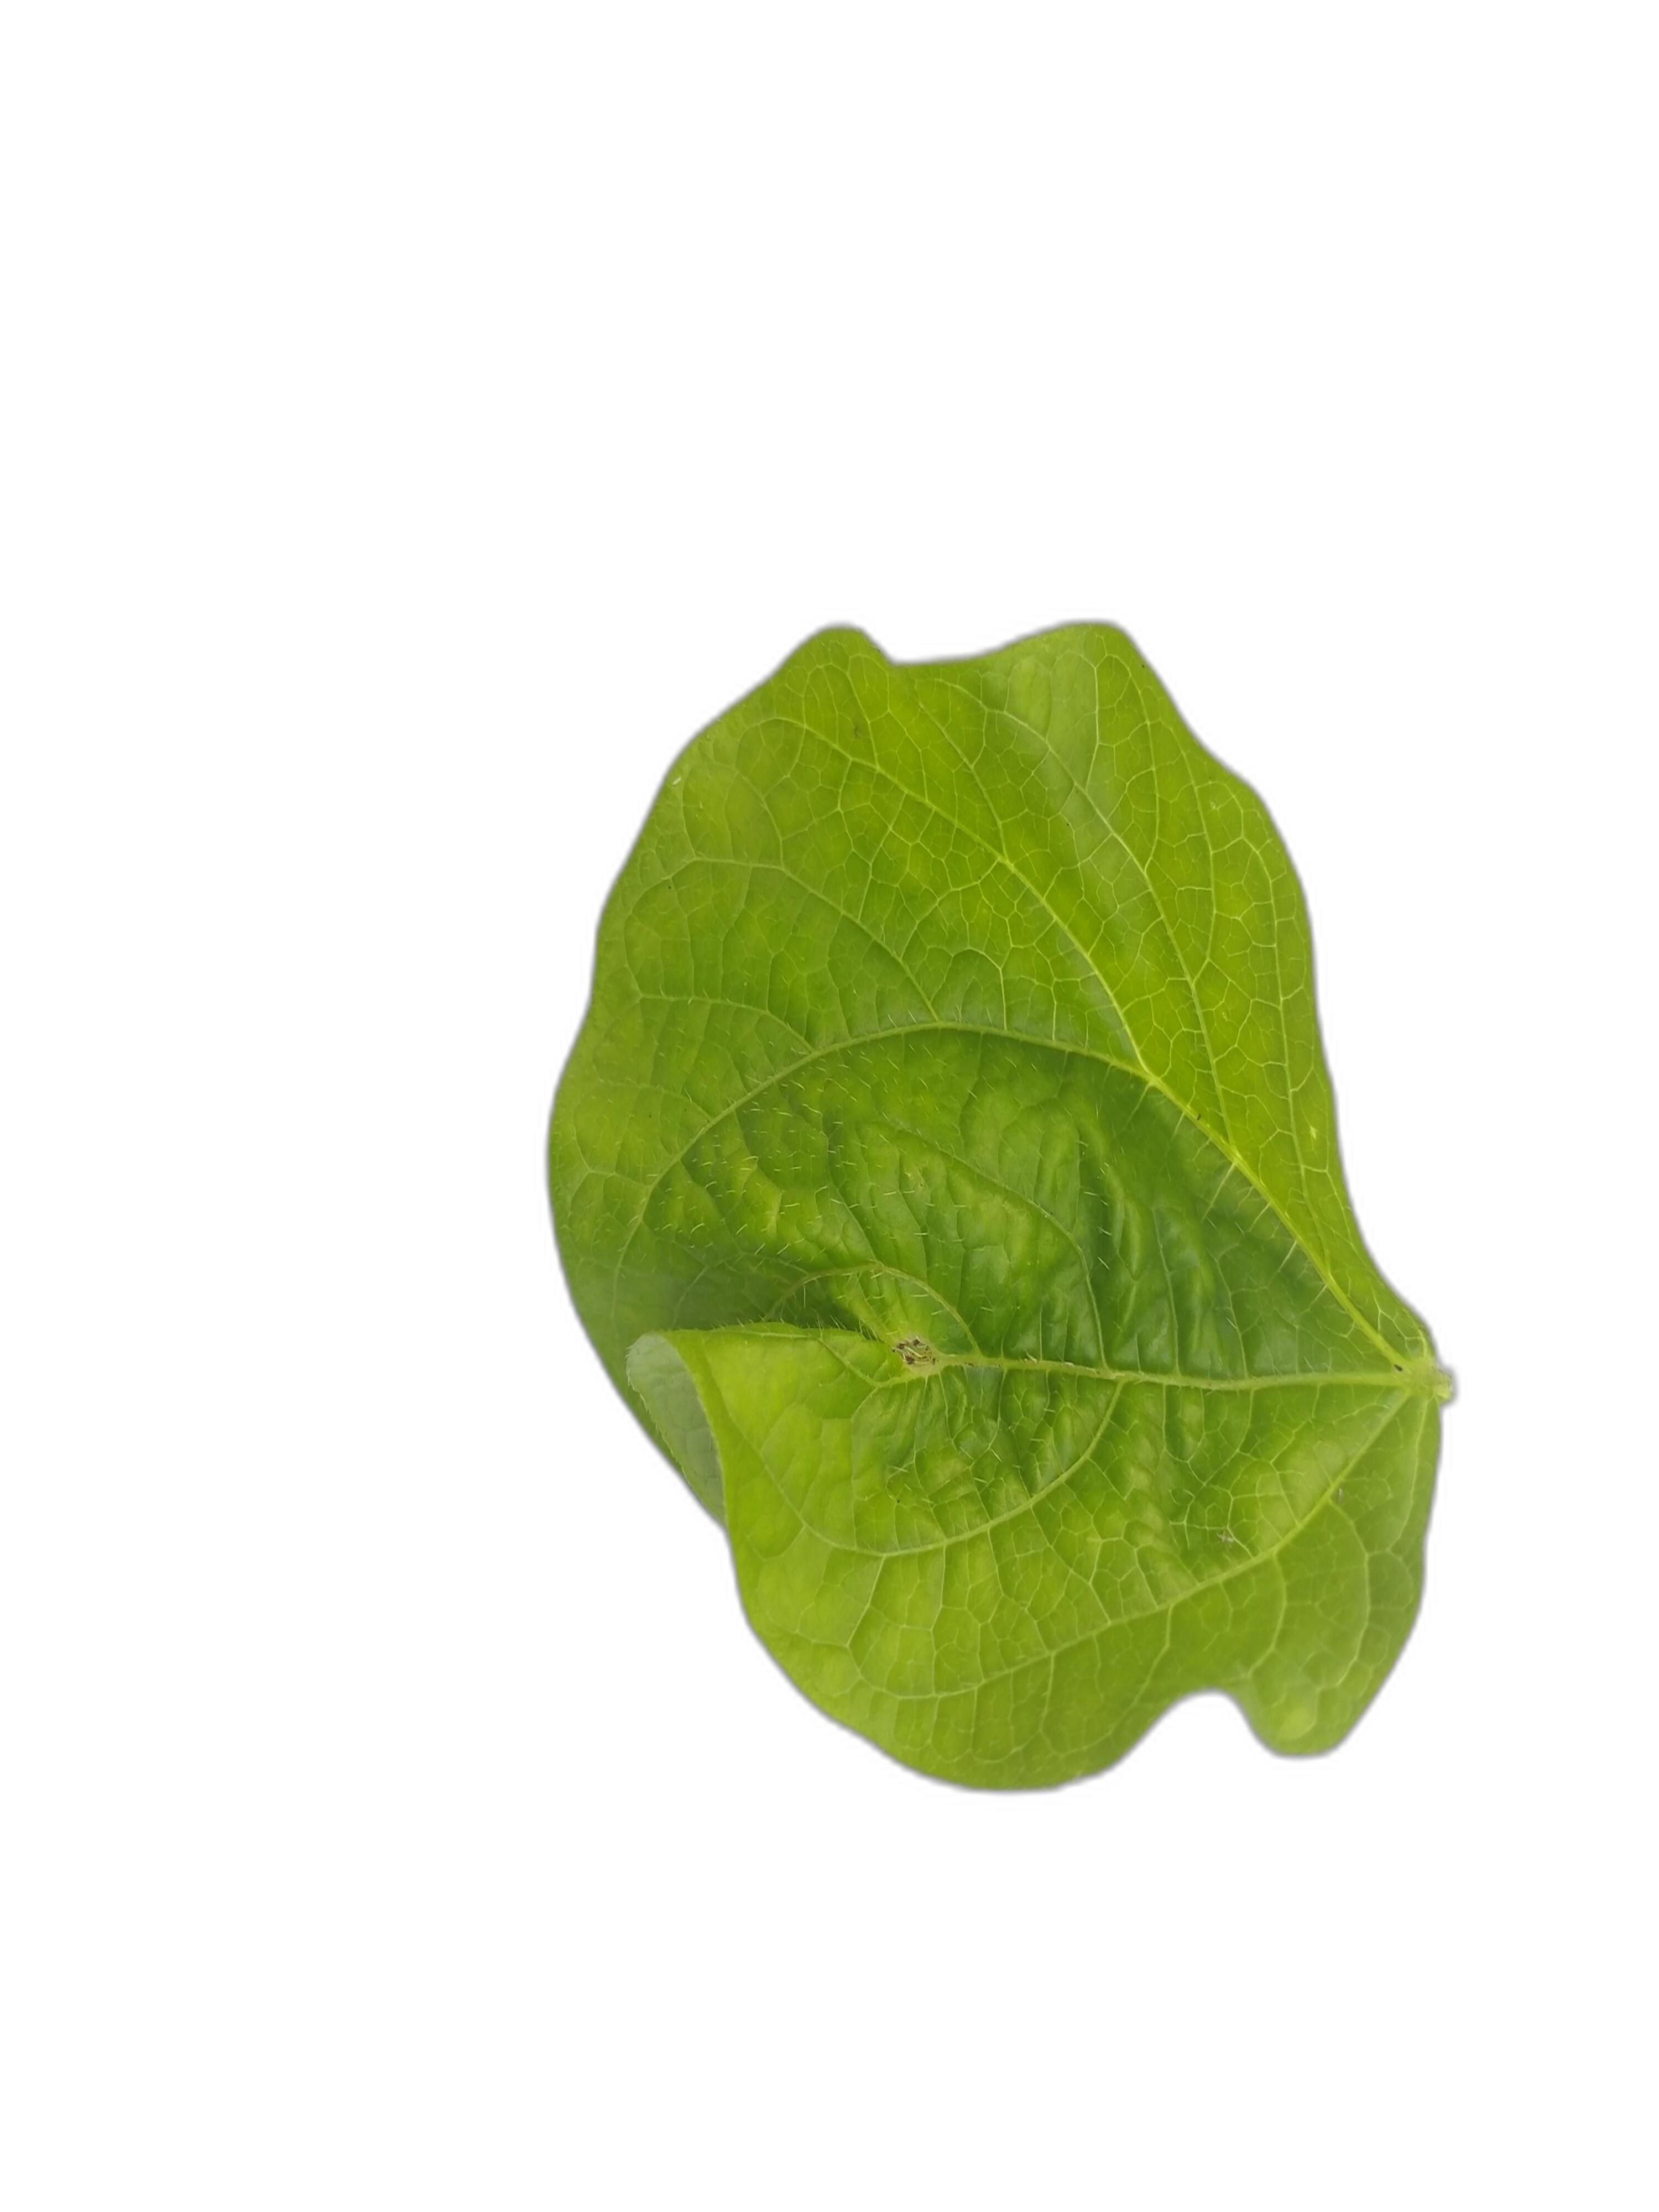
Label: Leaf Crinkle